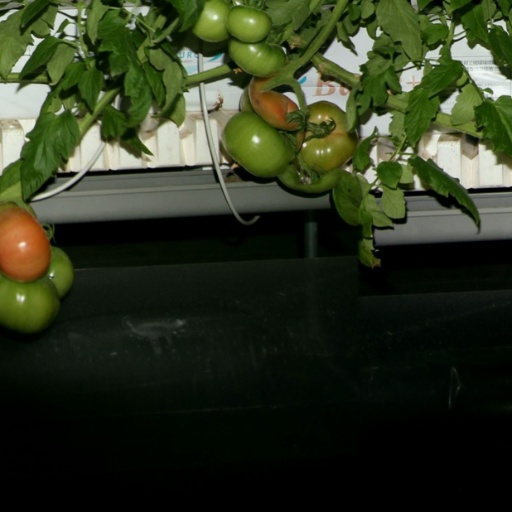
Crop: tomato